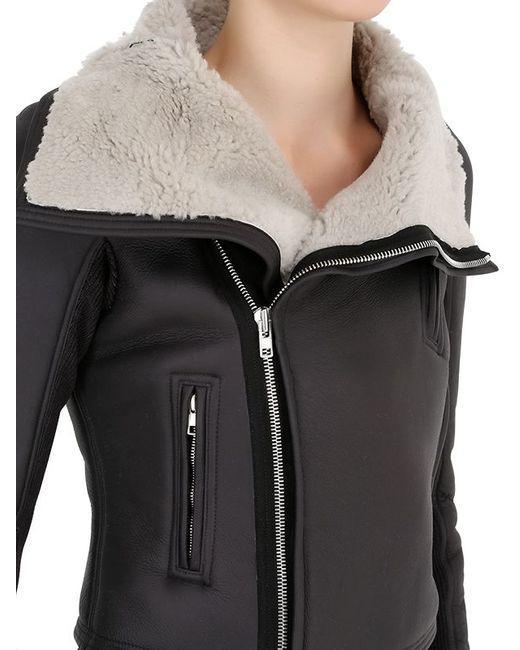
Schwarze Lederjacke mit seitlichem Reißverschluss für Damen